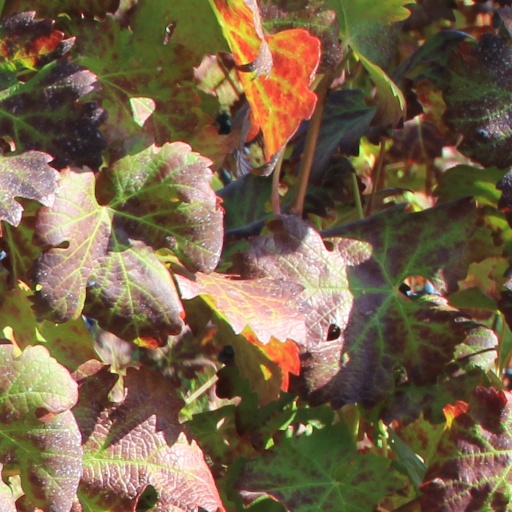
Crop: grape